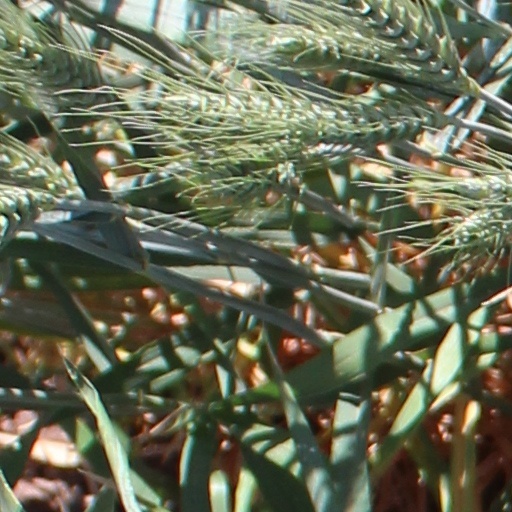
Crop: wheat